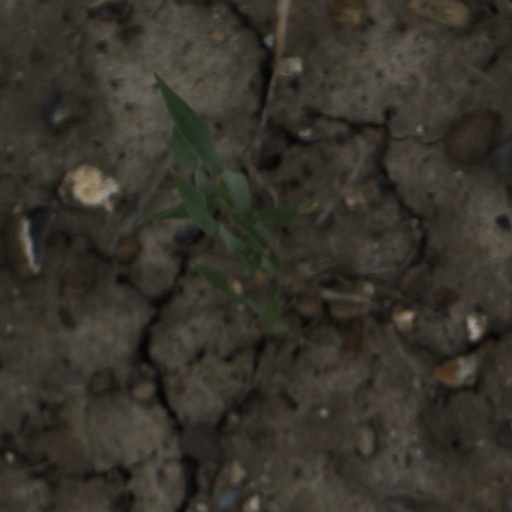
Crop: wheat